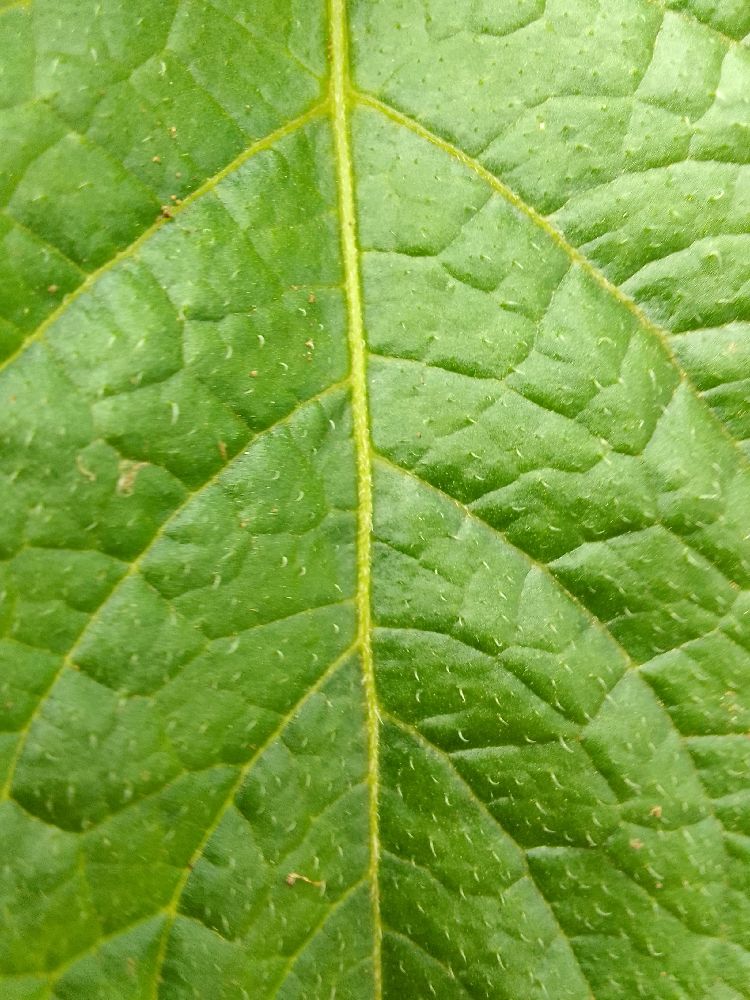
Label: Healthy